500 Days of Summer

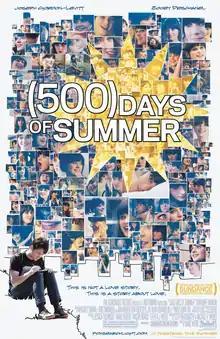
Theatrical release poster

(500) Days of Summer is a 2009 American romantic comedy-drama film directed by Marc Webb, written by Scott Neustadter and Michael H. Weber, and produced by Mark Waters. The film stars Joseph Gordon-Levitt and Zooey Deschanel as Tom and Summer respectively, and in a nonlinear narrative structure, Tom chronicles the story of his relationship with Summer.